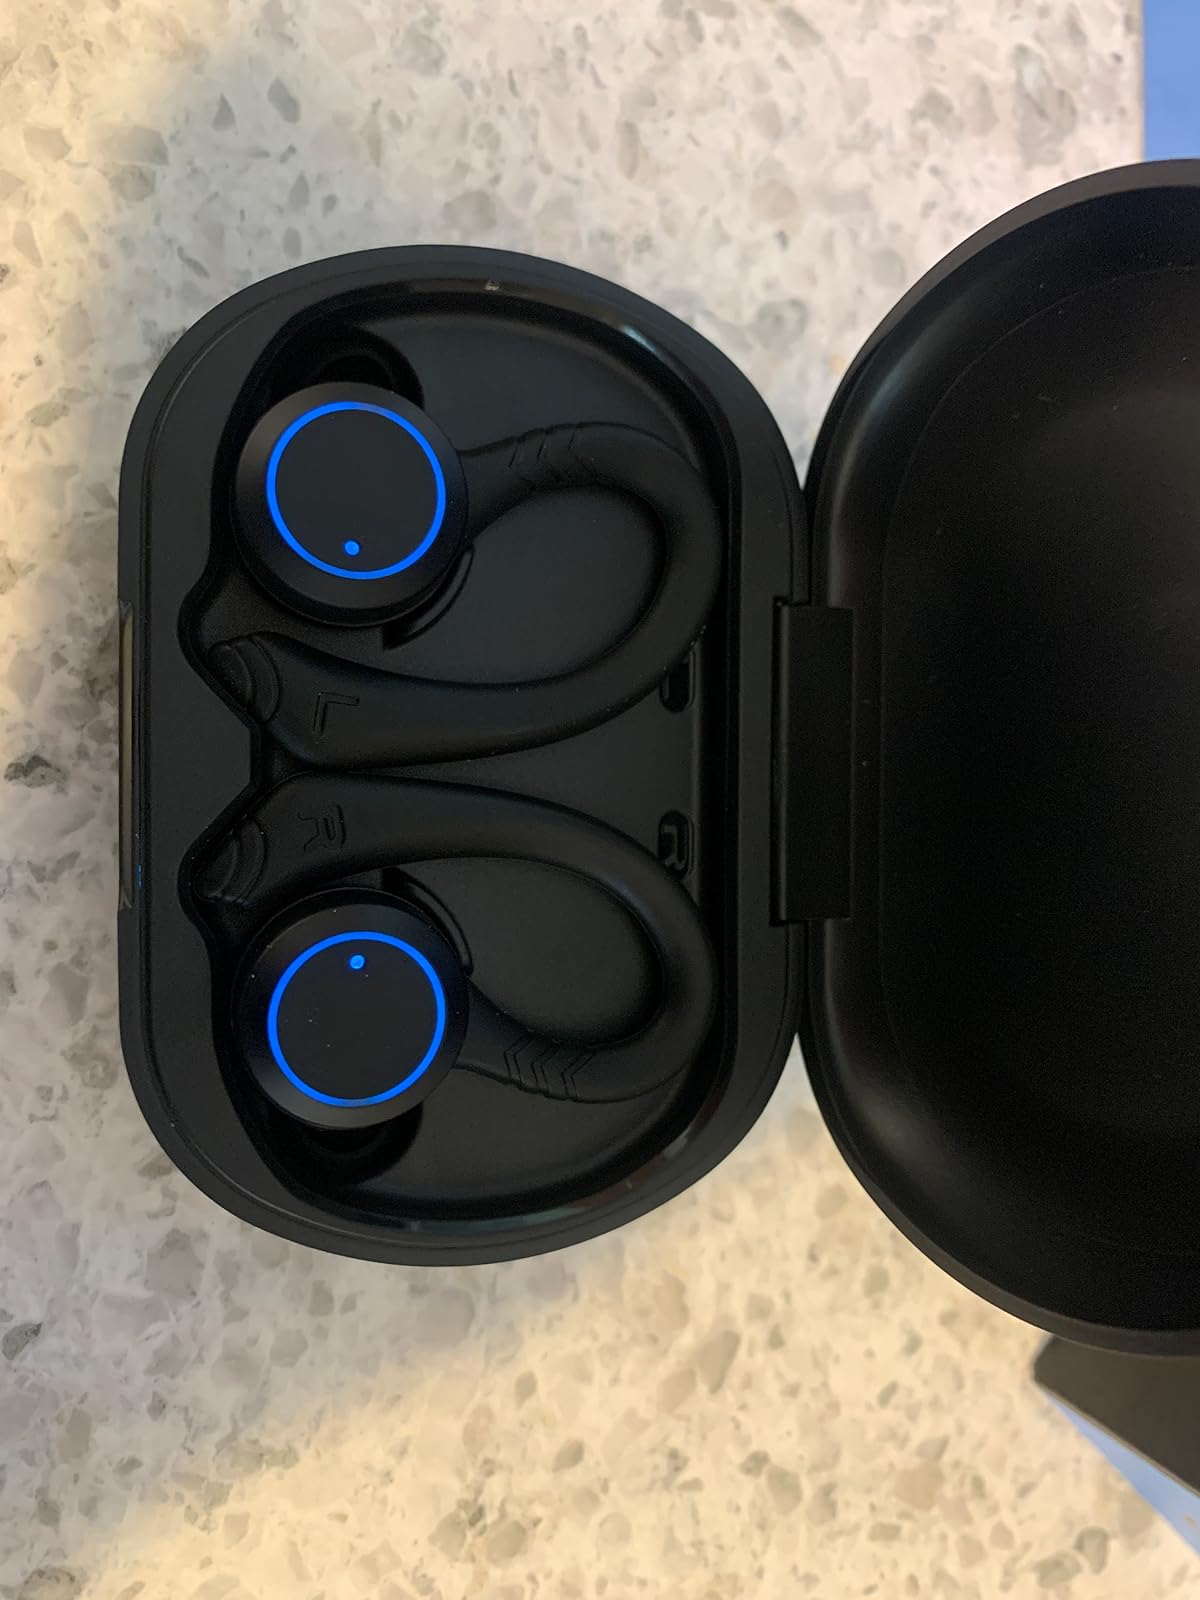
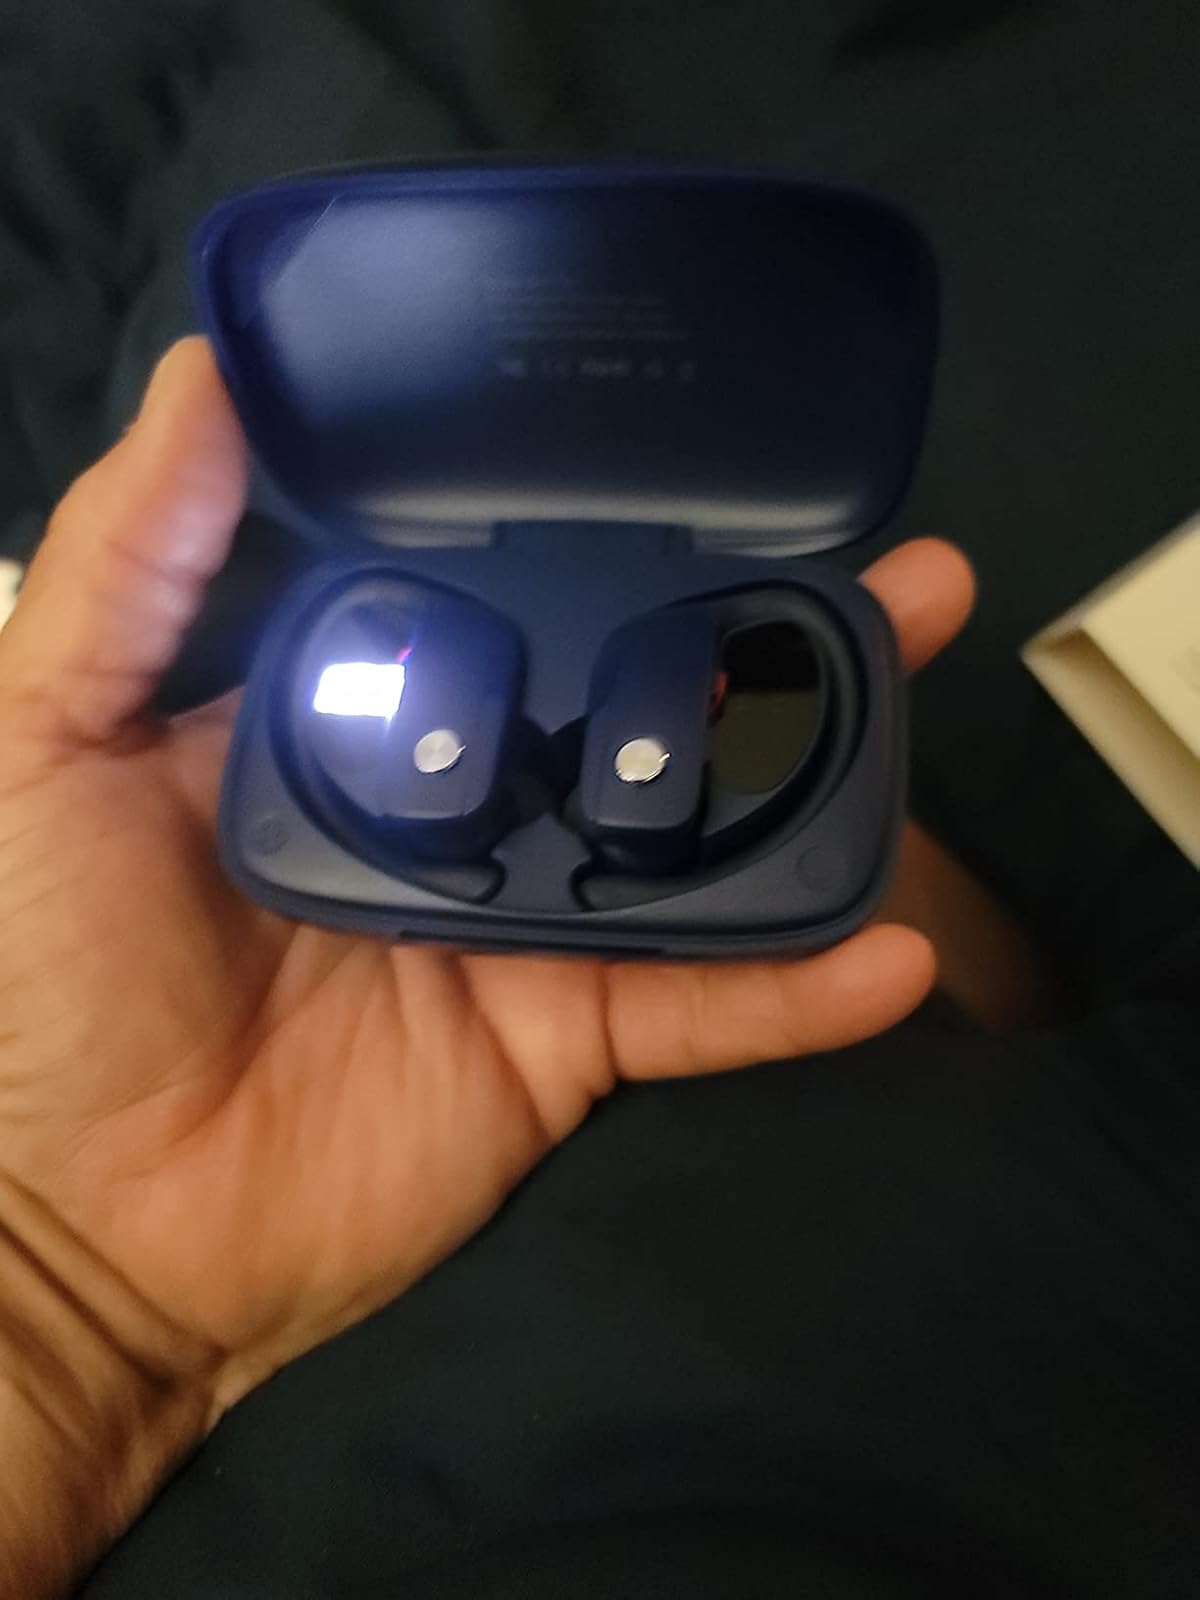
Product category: earbuds
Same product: no